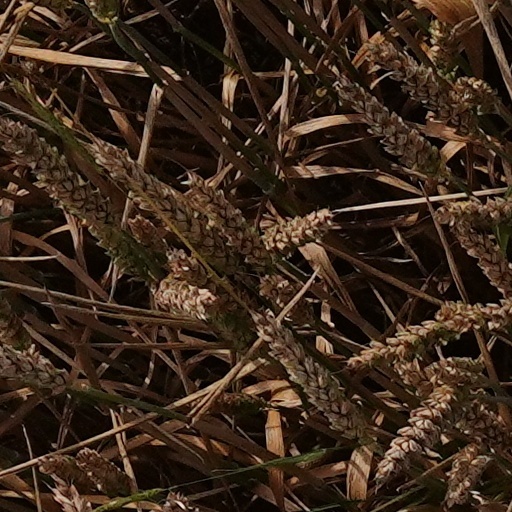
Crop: wheat